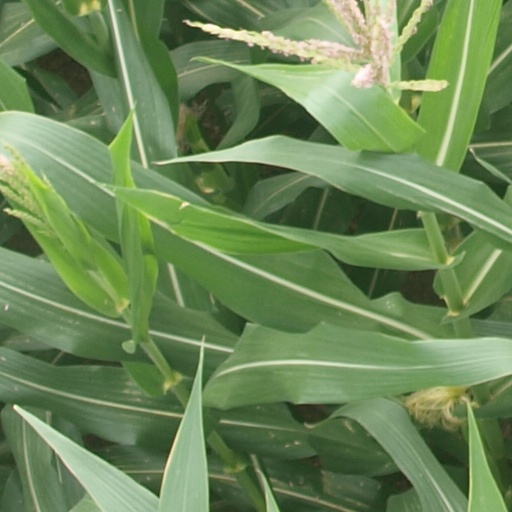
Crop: maize; corn